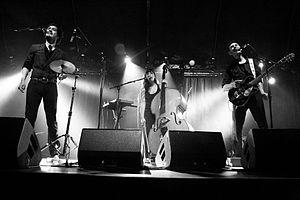
Las Ondas Marteles en concert au Cabaret Sauvage (Paris 19ème) le 6 septembre 2009.
Las Ondas Marteles est un groupe français de musique de tendances latino-américaine et rock, formé par les frères Sébastien et Nicolas Martel et la contrebassiste française Sarah Murcia.